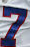
Number: 7